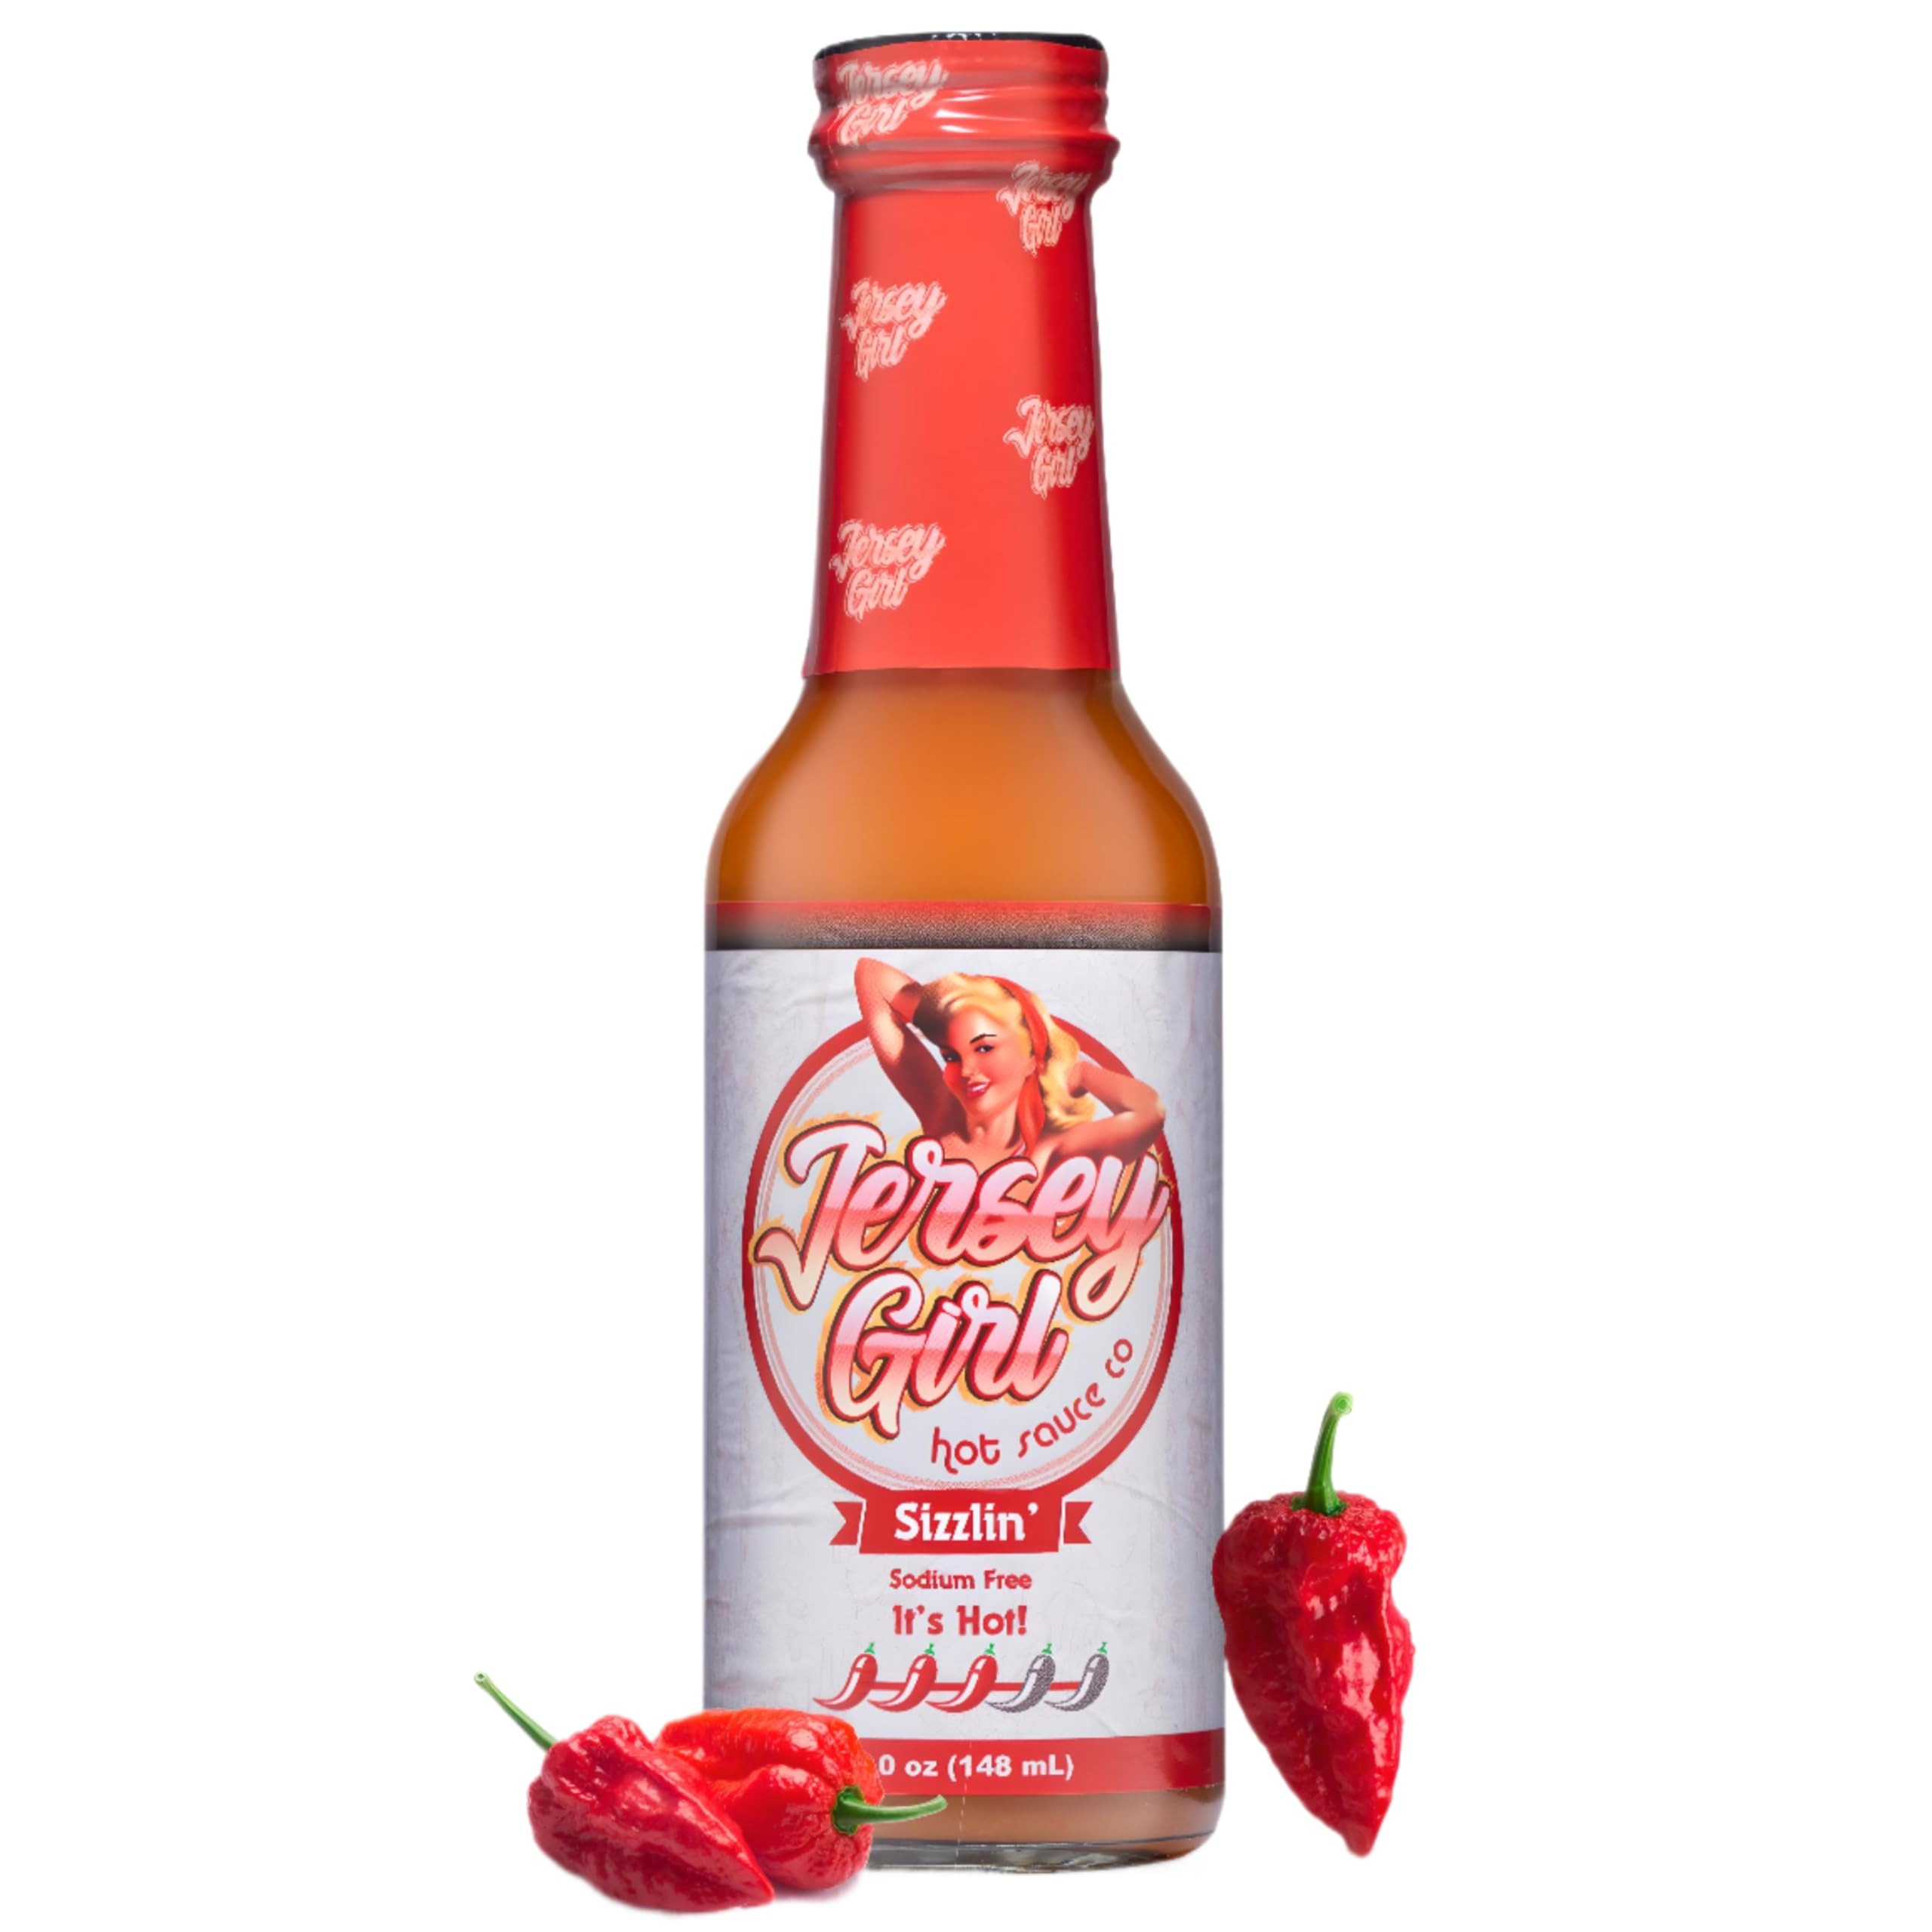
Item Name: Jersey Girl Sizzlin' No Sodium/Salt Free Hot Sauce - Made with Scorpion & Ghost Pepper 5oz (Spicy) All Natural Ingredients
Bullet Point 1: Heat Level: Spicy
Bullet Point 2: Our sodium-free signature blend of seven different hot peppers, including the Trinidad Scorpion pepper, is blended to perfection in small batches.
Bullet Point 3: It is made with all-natural ingredients, like roasted sweet potatoes, tomatoes, garlic, onions.
Bullet Point 4: Salt Free / Sodium Free - Feel the flavor, no salt needed! This tantalizing recipe is so scrumptious, it renders salt obsolete without sacrificing taste.
Product Description: Experience the deliciousness of Jersey Girl Hot Sauce! Our signature blend of seven different hot peppers, including the Trinidad scorpion pepper, is blended to perfection in small batches. Not only is it low in sodium and made with all-natural ingredients - it won't alter the flavor of your dish but will still bring an amazing flavor when added to food. Baked sweet potatoes are also included in the recipe to create a hot sauce with a tasty kick.
Value: 5.7
Unit: Ounce

Price: 24.98